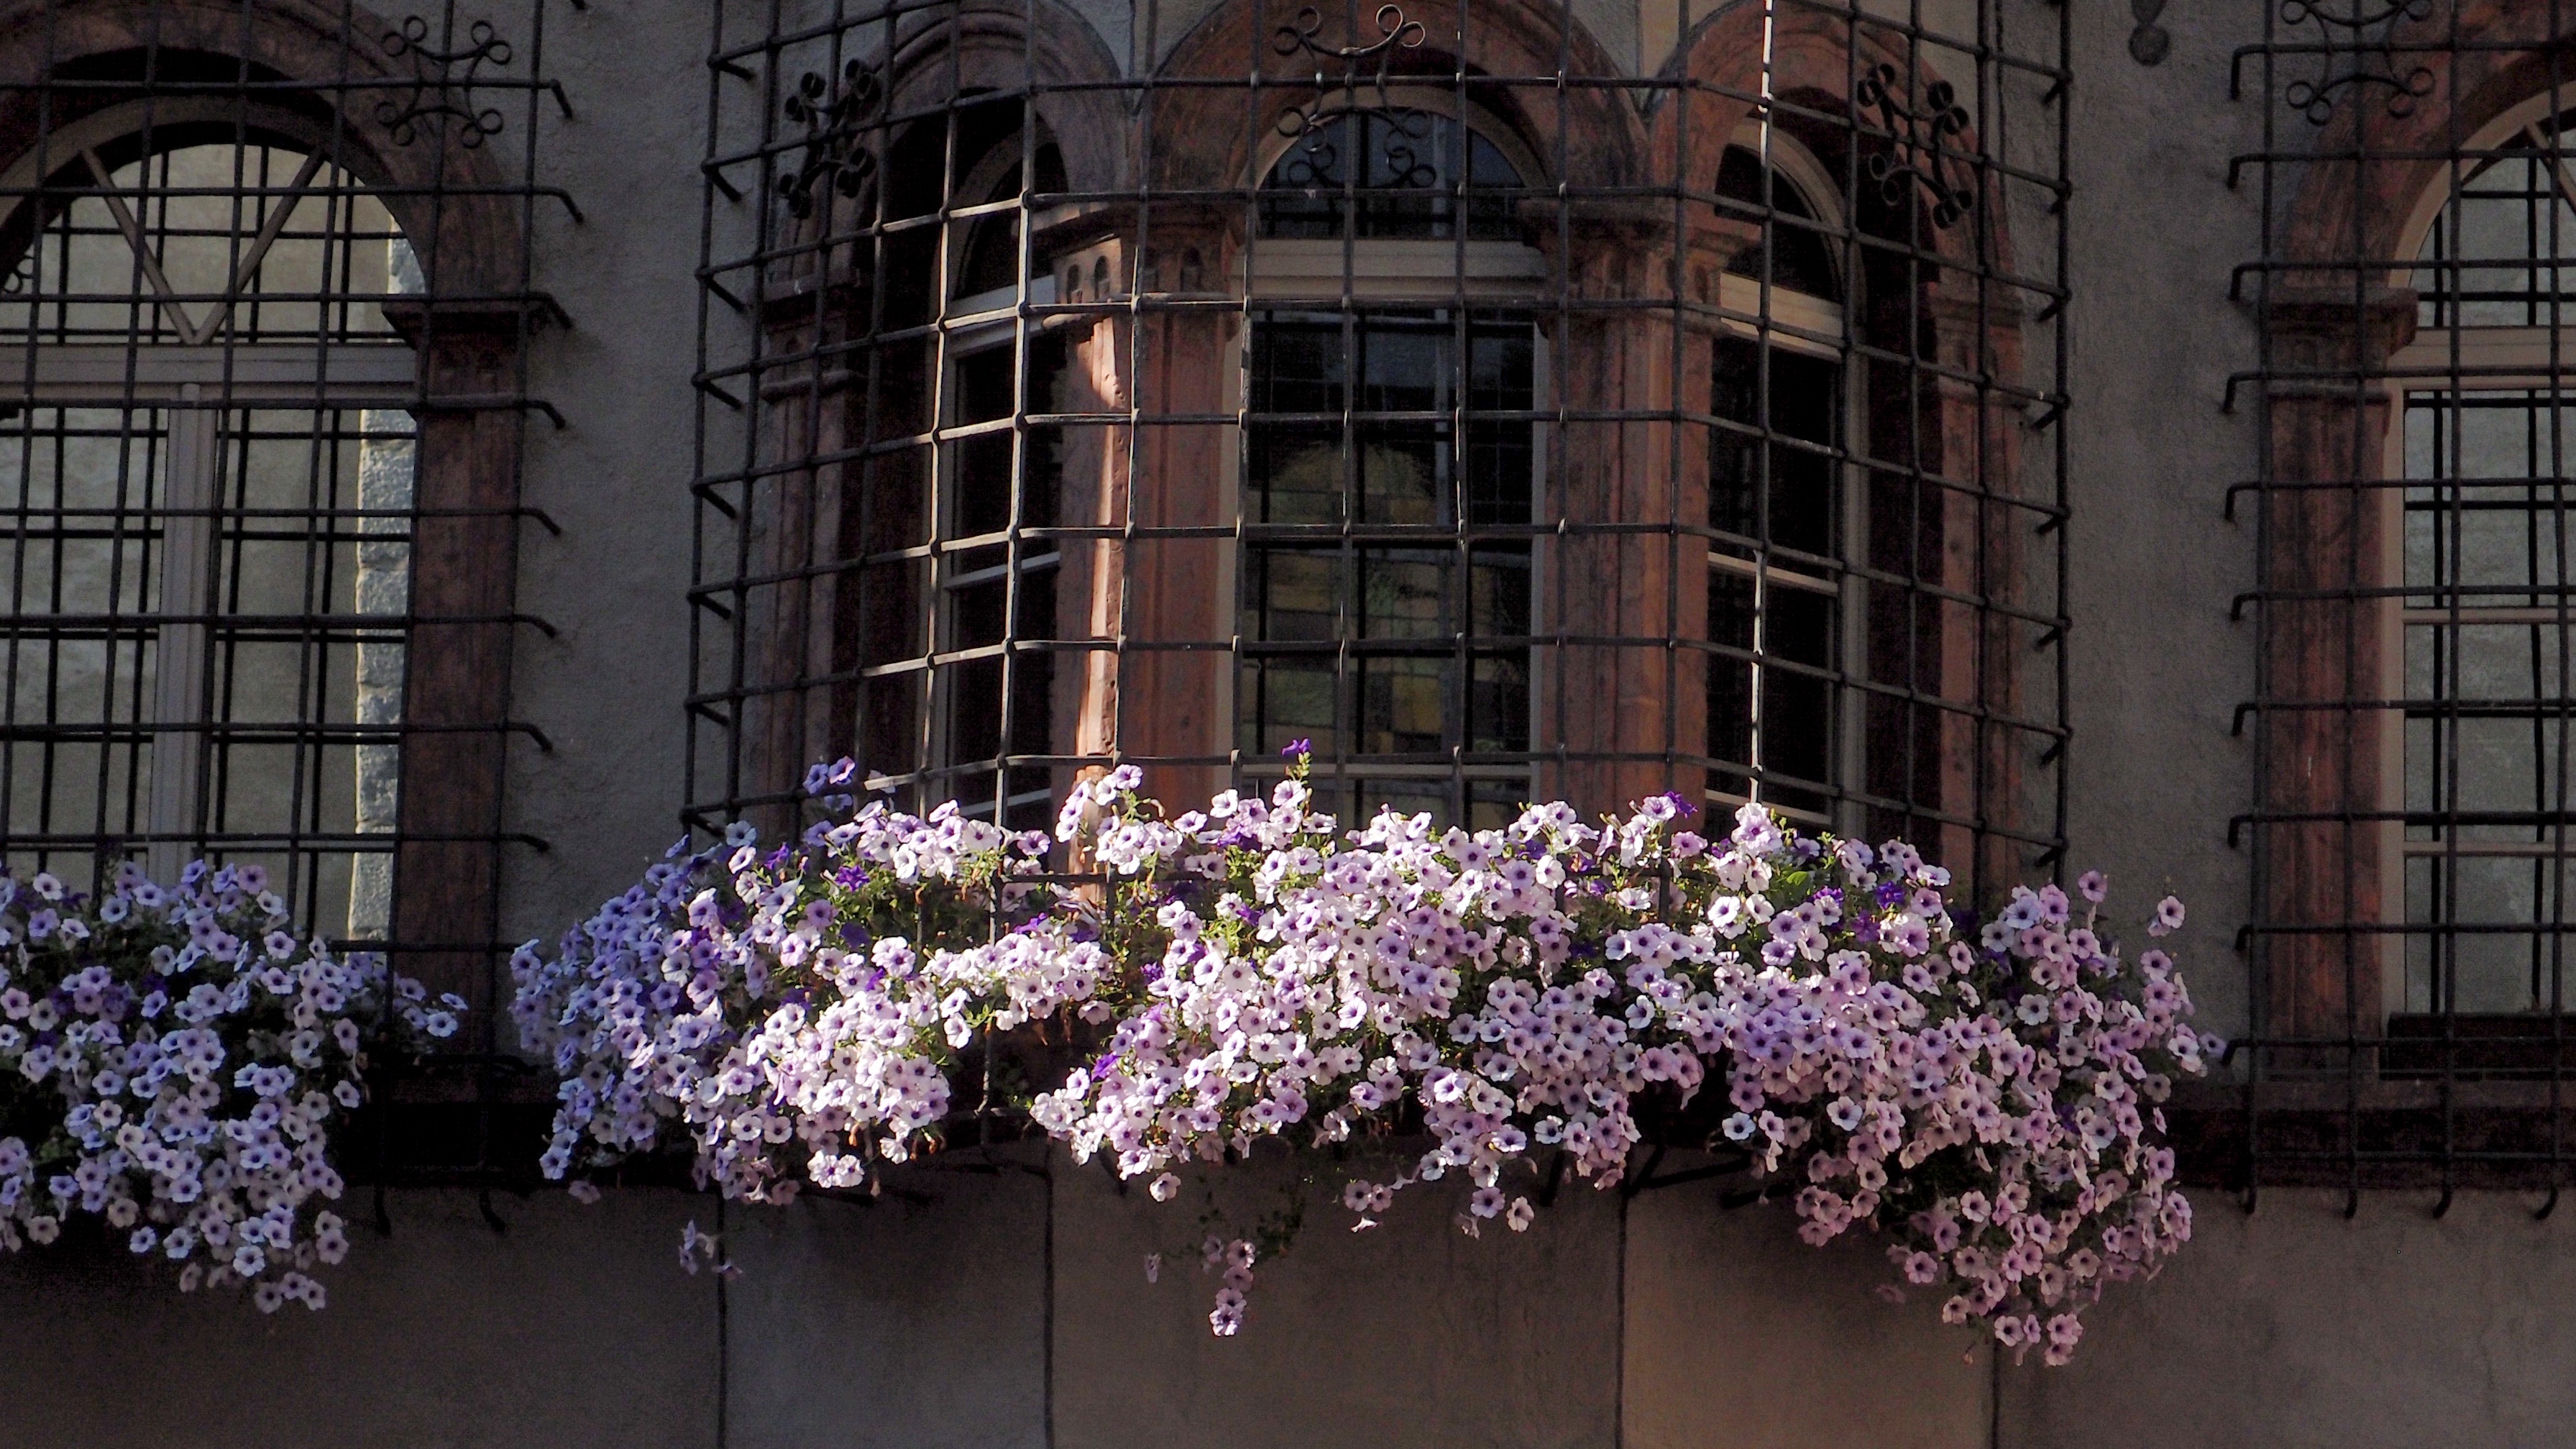
plant, flower, window, spring, flowers, floristry, wrought iron, surfinie, iron lattice